Ibrahim Assaf

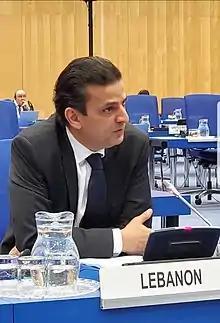
Ibrahim Assaf

Ibrahim Assaf is the Ambassador of Lebanon to the Republic of Austria since November 2017. He is also the non-resident Ambassador of Lebanon to the Republic of Slovakia, the Republic of Slovenia and the Republic of Croatia.